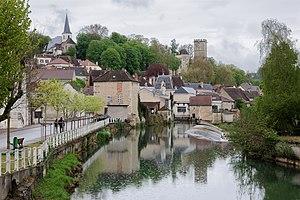
Montbard, que traverse la Brenne (Côte-d'Or, région Bourgogne, France)